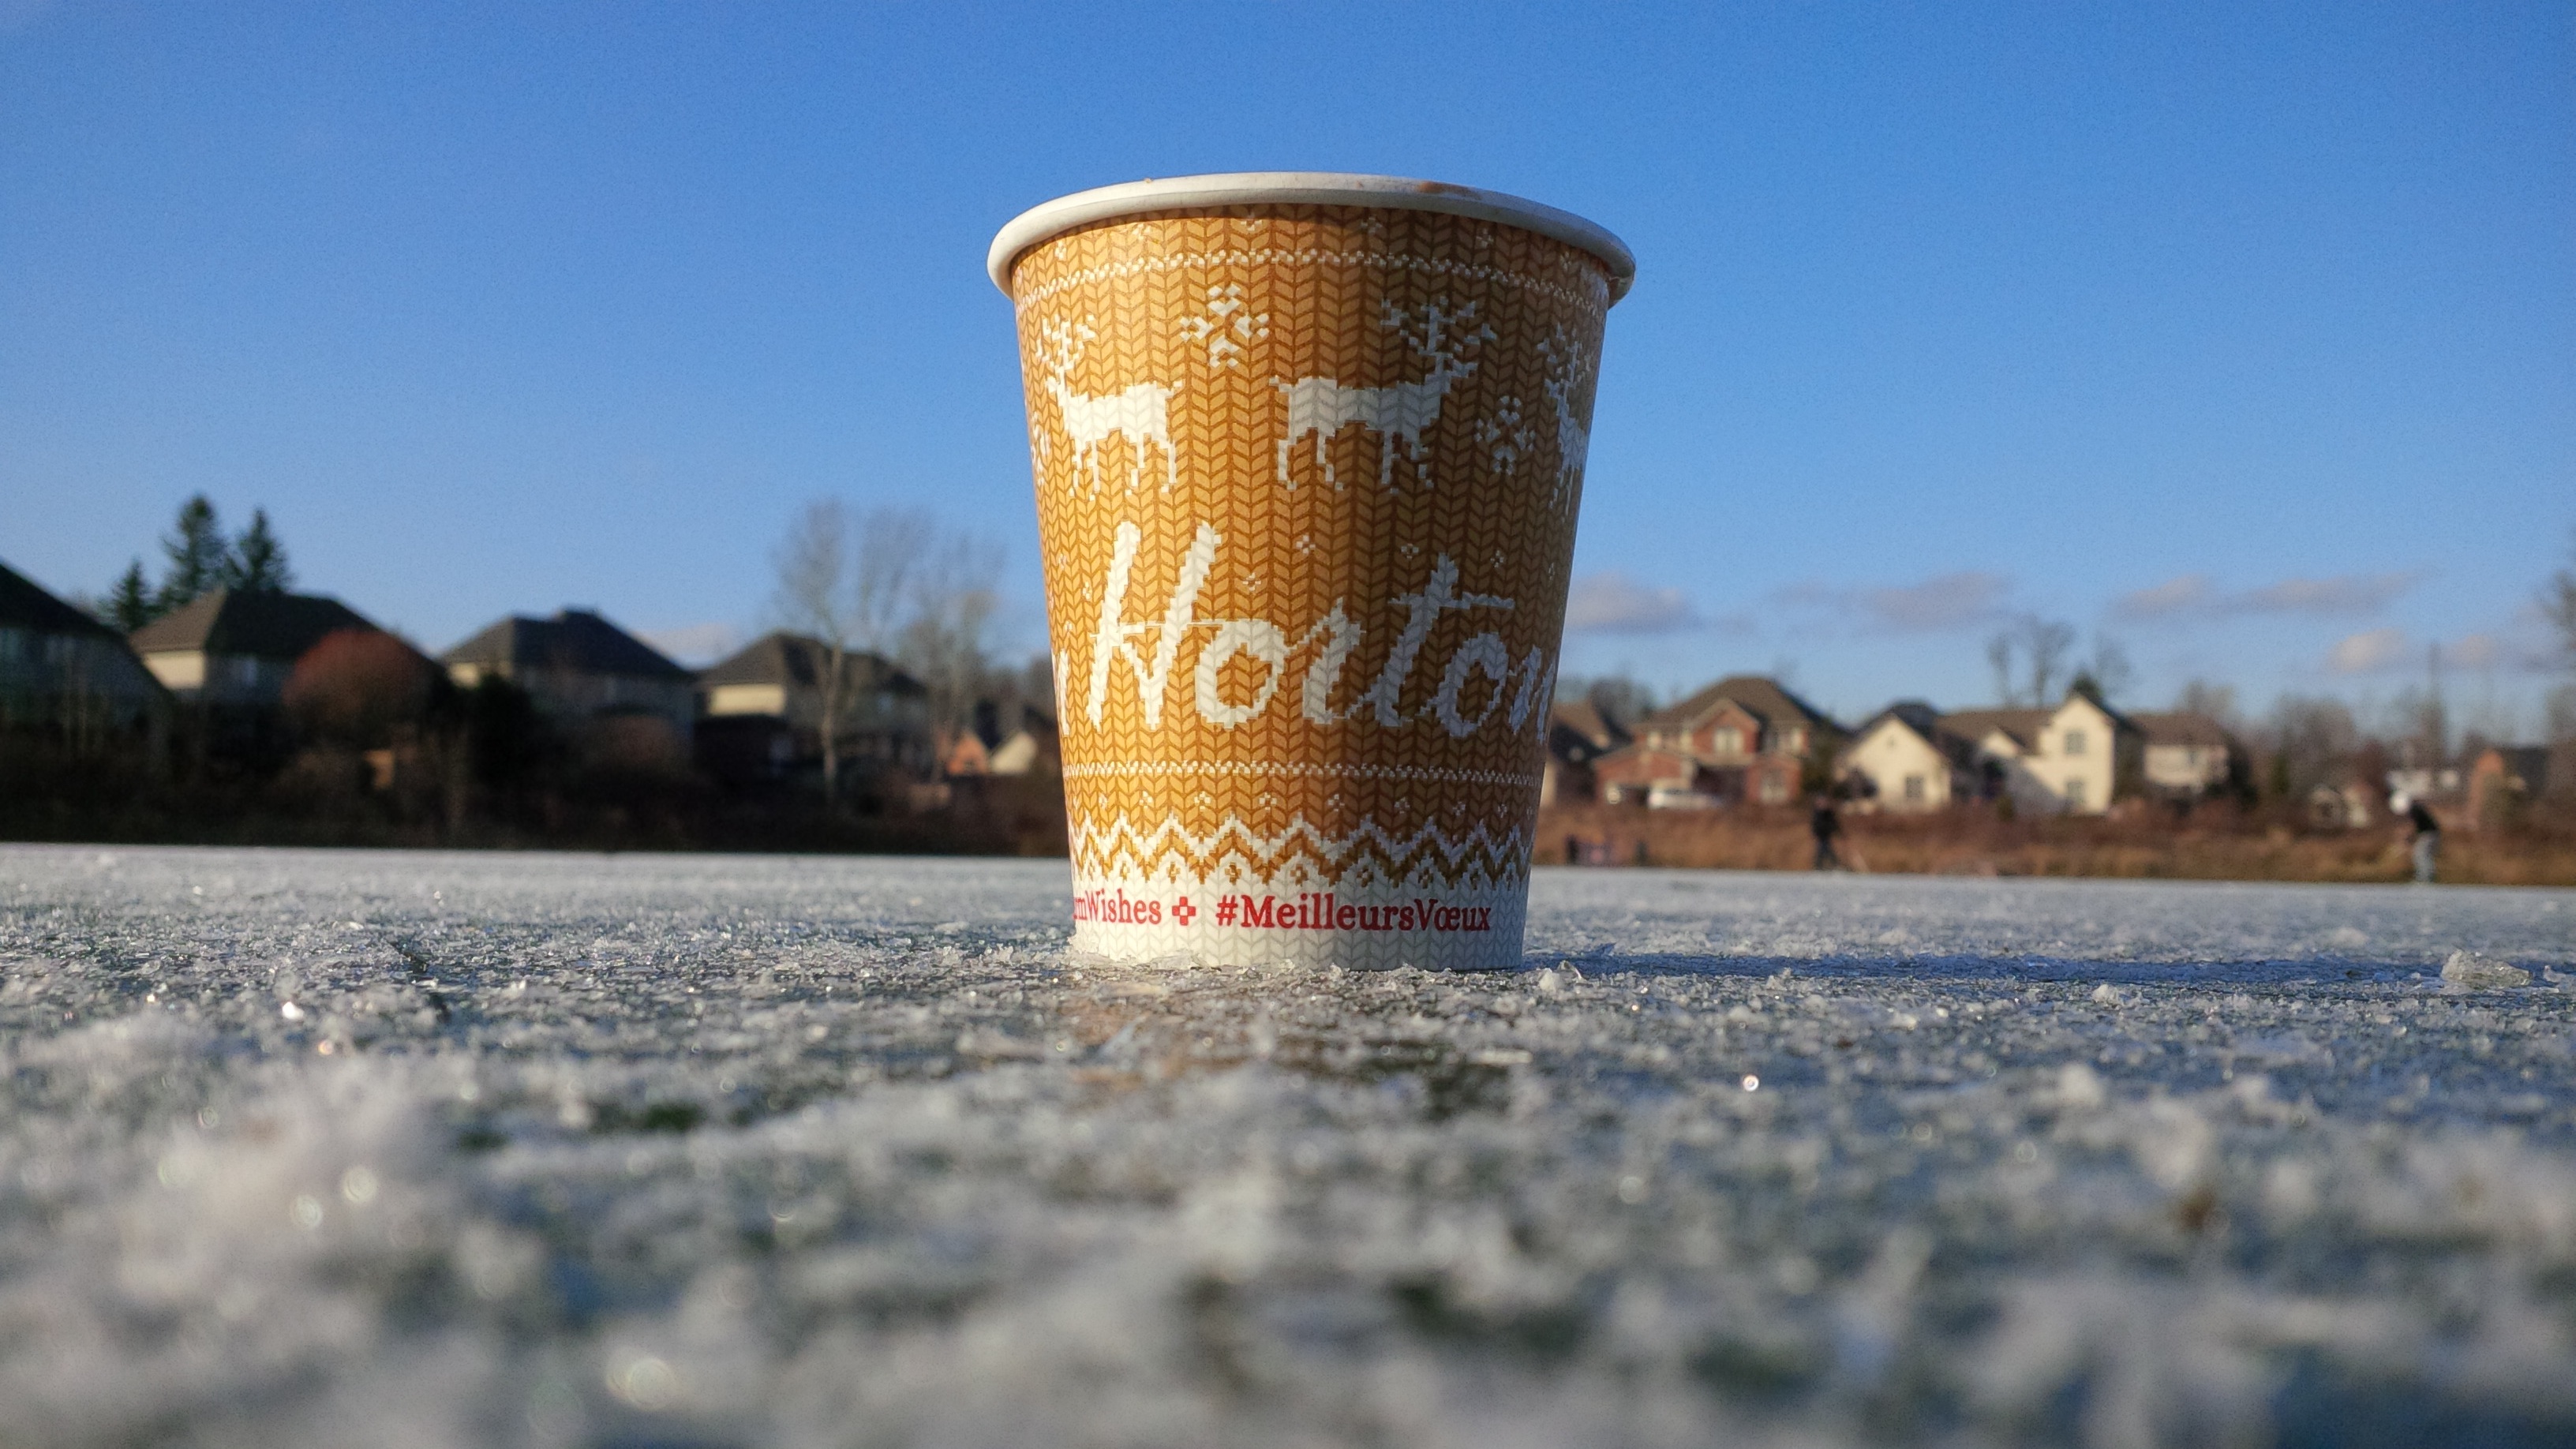
water, morning, ice, drink, freezing